Netherlands in the Eurovision Song Contest 2010

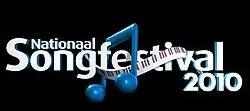
The logo of "Nationaal Songfestival 2010"

On 28 November 2009, the Dutch broadcaster announced that they had selected Pierre Kartner to compose the Dutch song for the Eurovision Song Contest 2010. A demo version of the song, "Ik ben verliefd (Sha-la-lie)", premiered during the Radio 2 programme "Gouden Uren", hosted by Daniël Dekker. The five competing artists that would perform the song in the national final "Nationaal Songfestival 2010" were announced during a press conference on 22 January 2010. The selection of the artists for the competition occurred through coaches consisting of well-known Dutch singers: Loekz by Frans Bauer, Marlous Oosting by , Peggy Mays by Albert West, Sieneke by and Vinzzent by Grad Damen.